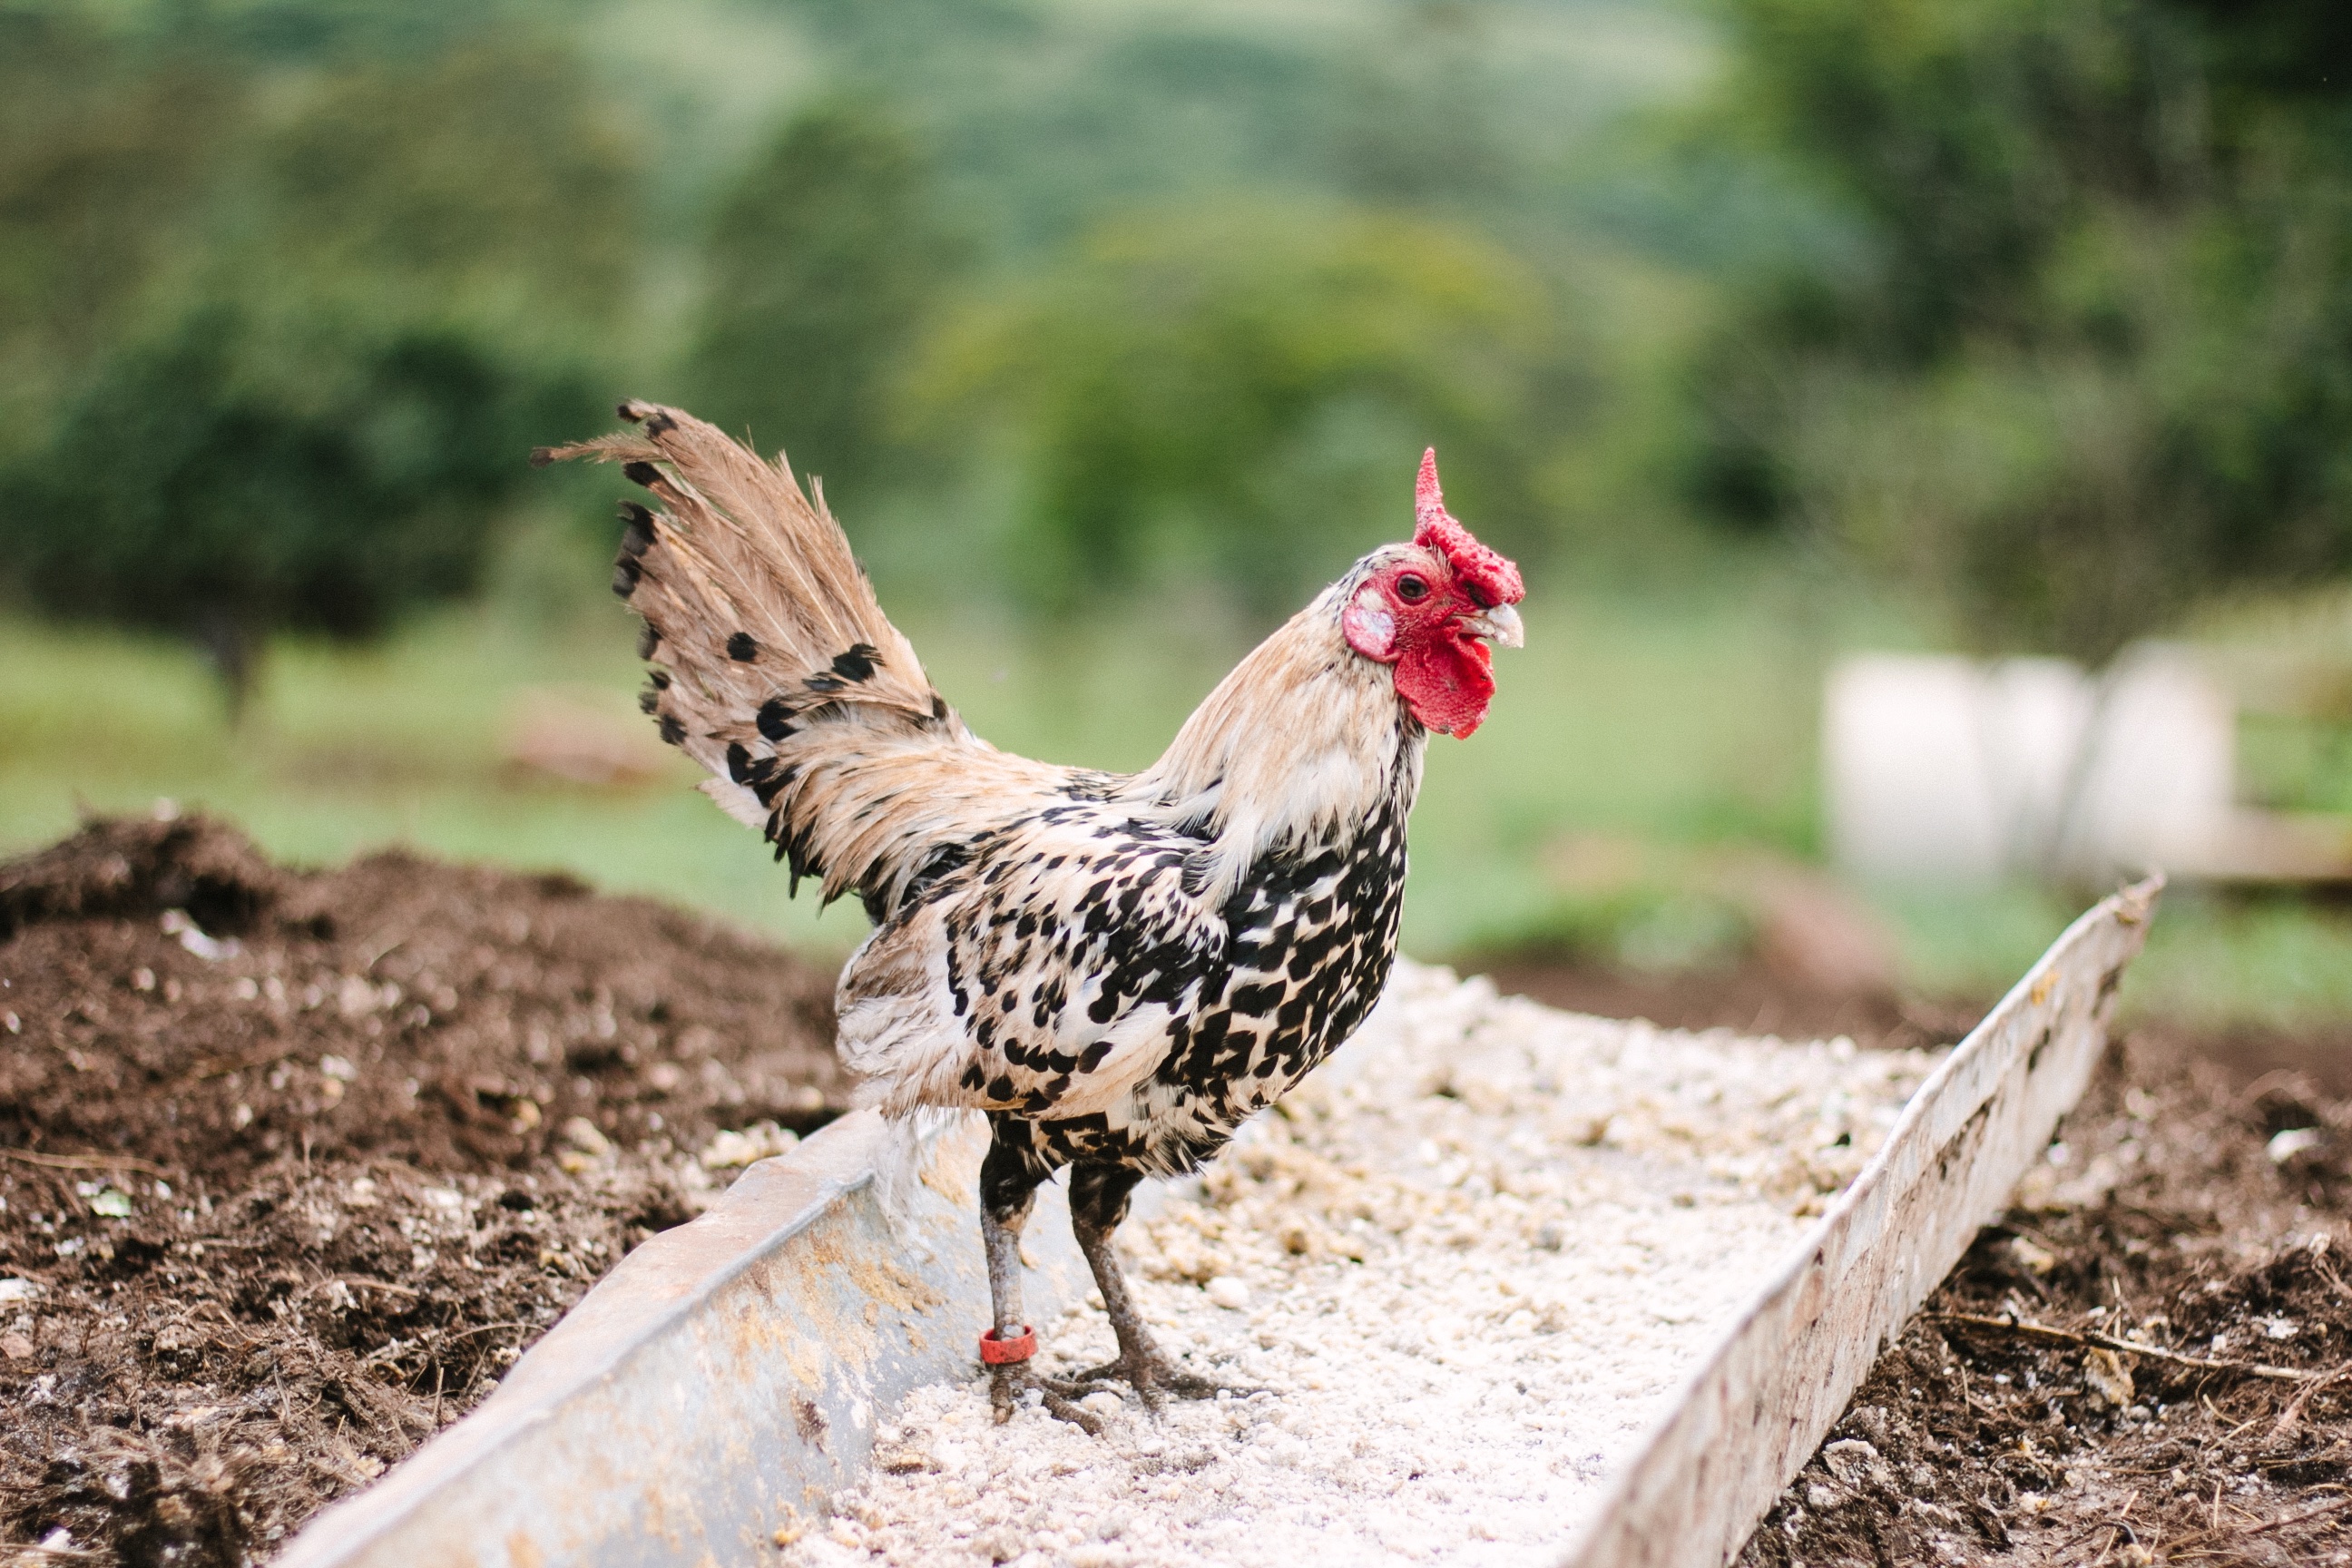
bird, beak, chicken, fowl, fauna, rooster, galliformes, vertebrate, phasianidae